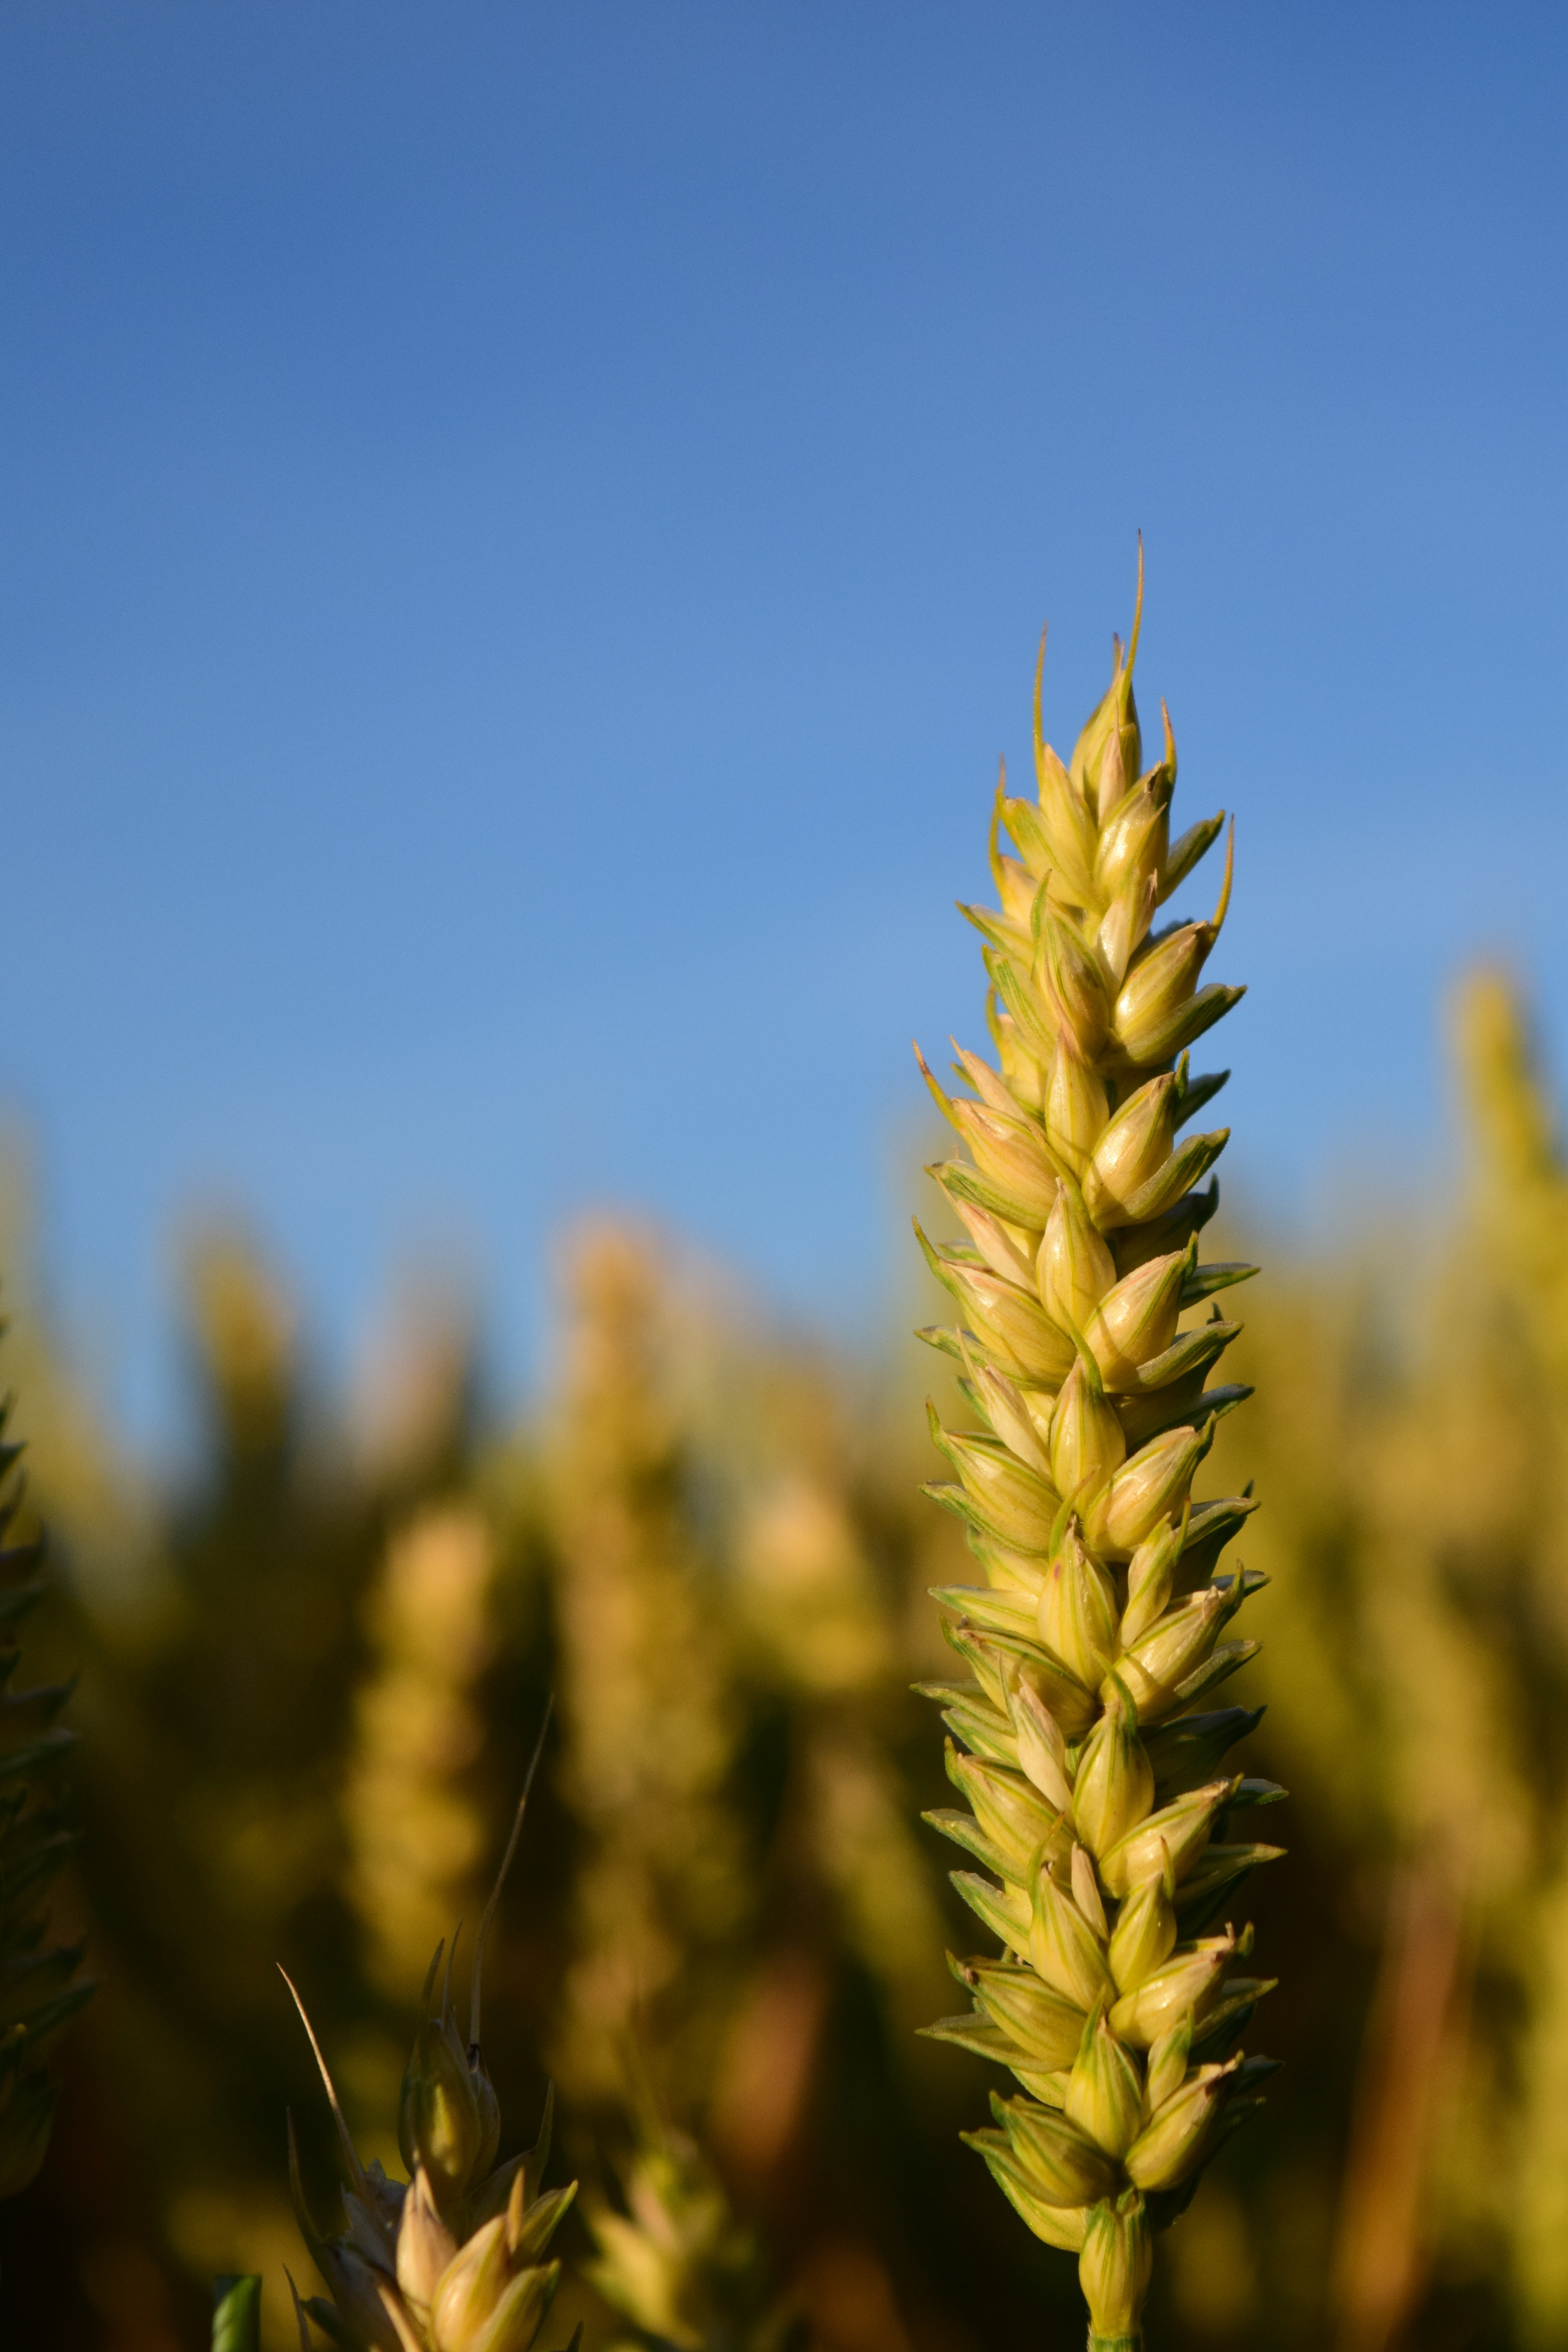
nature, grass, plant, sky, field, meadow, wheat, grain, prairie, sunlight, flower, summer, food, crop, botany, ear, agriculture, close, flora, wildflower, cereals, macro photography, flowering plant, grass family, land plant